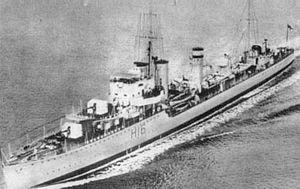
Cette liste dresse les plus grandes catastrophes maritimes pendant la Seconde Guerre mondiale au regard du nombre de victimes. Du fait de son contexte, une Seconde Guerre mondiale sanguinaire entachée de nombreux drames, ces catastrophes resteront longtemps quasi ignorées.
Le HMS Daring (H16) est un destroyer de classe D de la Royal Navy, construit en 1931 et coulé en 1940 par l'Unterseeboot 23.